Monarchism in Uruguay

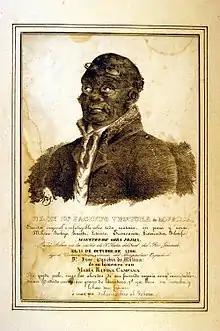
Jacinto Ventura de Molina, Uruguayan monarchist intellectual.

One of the most important Uruguayan monarchist thinkers was Afro-Uruguayan freedman Jacinto Ventura de Molina. A fervent Catholic and devotee of Saint Benedict the Moor, de Molina rejected democracy and was a defender of the divine right of kings. He defended absolute monarchy from a Counter-Enlightened perspective, advocating for the religious virtues of obedience and loyalty. De Molina considered Christianity as a pillar for social equality, as the possibility of redemption open to both black and white people should promote an equal respect between all races. De Molina promoted Catholic devotion to Saint Balthazar as a unifying figure for the black community that could be shared with white citizens.